Todd Helton

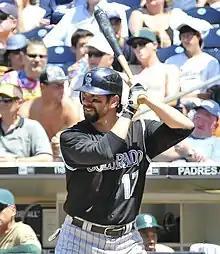
Helton at bat during a game against the San Diego Padres in 2009.

In August 2008, Helton was diagnosed with a degenerative back condition, putting his health and ability to continue play in question. On May 19, 2009, Helton got his 2,000th hit, a single, as part of an 8–1 road loss to the Atlanta Braves. On July 22, 2009, Helton hit his 500th career double in a 4–3 home victory over the Arizona Diamondbacks. He became the 50th player in MLB history to hit 500 career doubles and the fastest to do since 1954. Helton also joined Babe Ruth, Stan Musial, Lou Gehrig and Ted Williams as the only players in MLB history to have at least 500 doubles, 320 home runs and a .325 batting average for a career. On March 11, 2010, Helton signed a two-year contract extension through the 2013 season. The extension for 2012 and 2013 was worth a total of $9.9 million.